Henry C. Brown

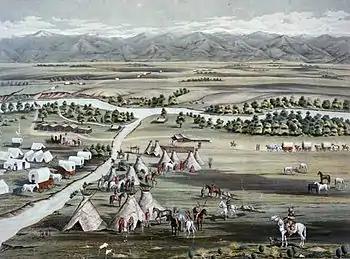
Painting of Denver in 1859 at the confluence of Cherry Creek and the South Platte River. It was common for Cheyenne and Arapaho to camp at the site on their way before or after hunting on the plains.

Brown married a Quaker schoolteacher, Jane Cary Thompson, on August 3, 1858, in Decatur, Nebraska. Henry and Jane went to St. Joseph, Missouri for a year and a half, during which they had a son, James Henry Brown, on September 3, 1859. They left from St. Louis to travel westward during the Pikes Peak Gold Rush. The intention was to settle in California, because Brown had real estate interests there and had investments in the lumber industry in the Pacific Northwest. They walked much of the 6-week-journey to Colorado, with their belongings loaded on a wagon. They arrived in Denver by March 1860 or on June 9, 1860. While sitting on a hill and looking at the Rocky Mountains, Jane decided that she would go no further, but he was free to continue the trek to California. Henry consented and they settled in Denver alongside Cherry Creek, near the confluence with the South Platte River. They had two more children, Carrie Marcia born on July 18, 1868, and Sherman Thompson on July 31, 1871. Jane became involved with the Methodist church and helped found the Denver Orphan's Home. Although Denver was a wild town, she and other woman were intent to make it a "kinder, gentler place". Jane died in 1893. They had been married about 30 years.